The Secret Chord

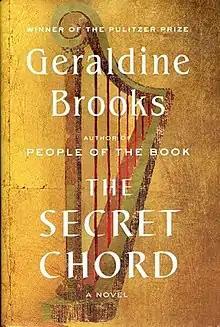

The Secret Chord is a 2015 novel about King David by Australian American author Geraldine Brooks.